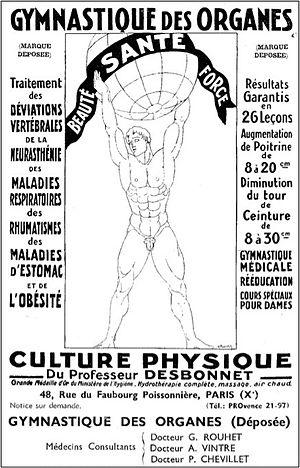
Edmond Desbonnet, né à Lille le 26 juin 1868 et mort le 28 juin 1953 à La Varenne-Saint-Hilaire, est un physiologiste et médecin français.